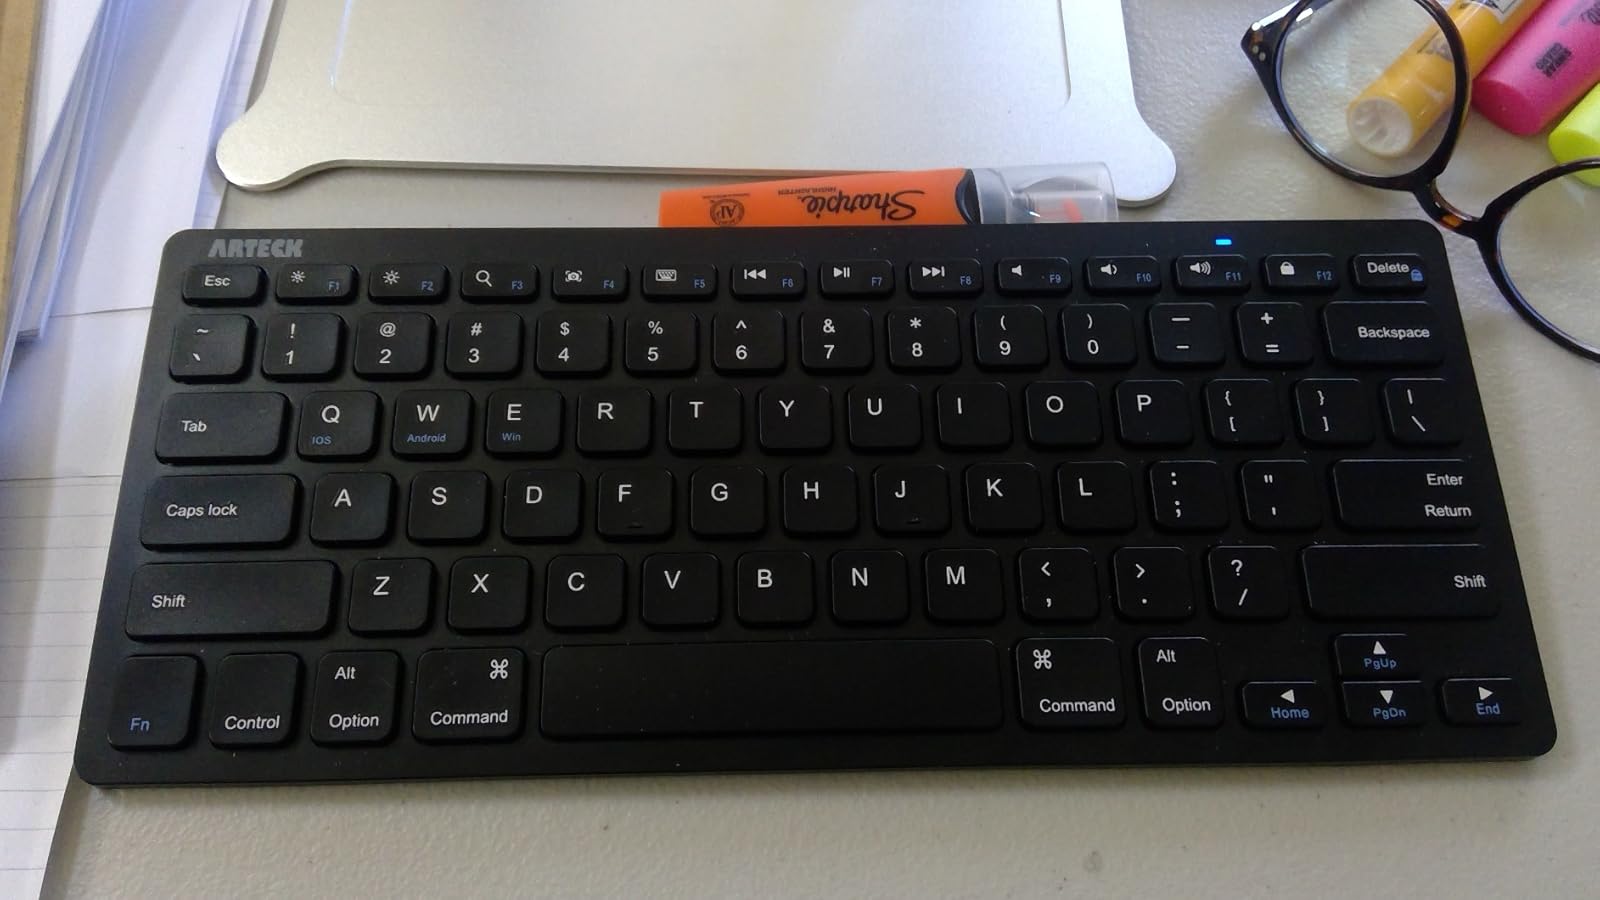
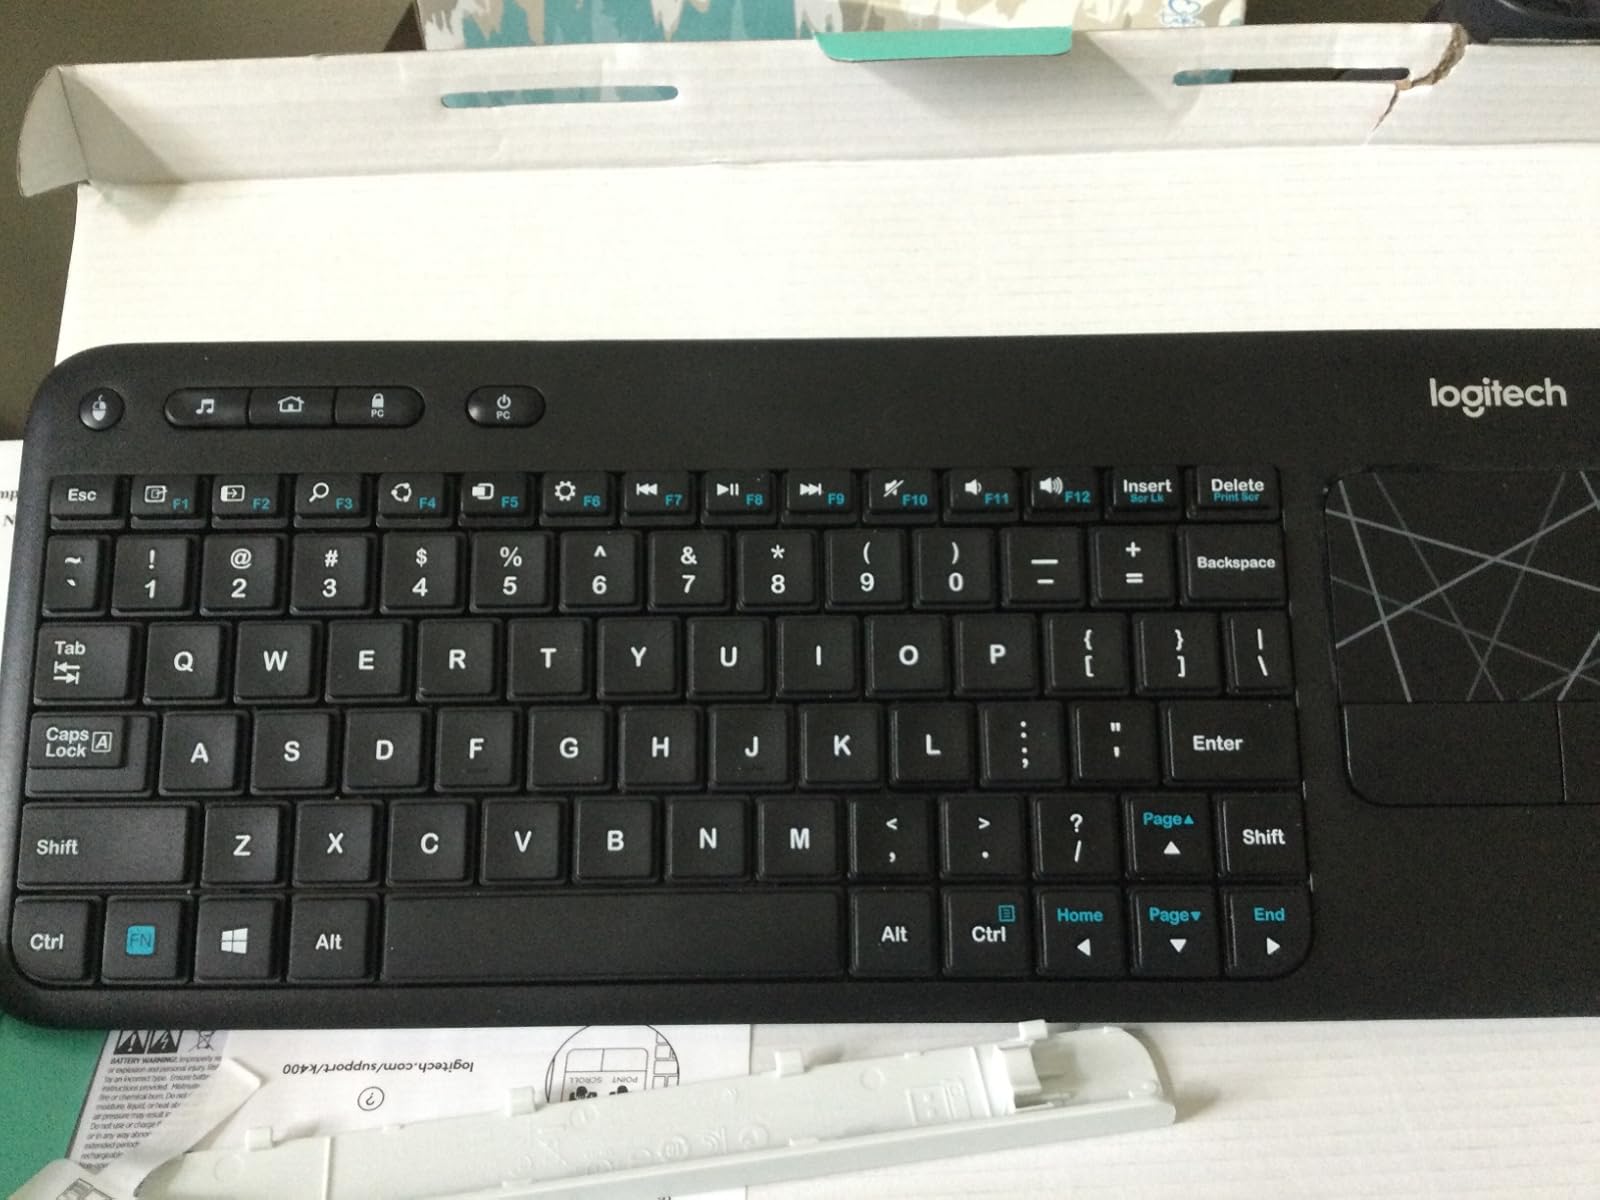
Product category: keyboard
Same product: no